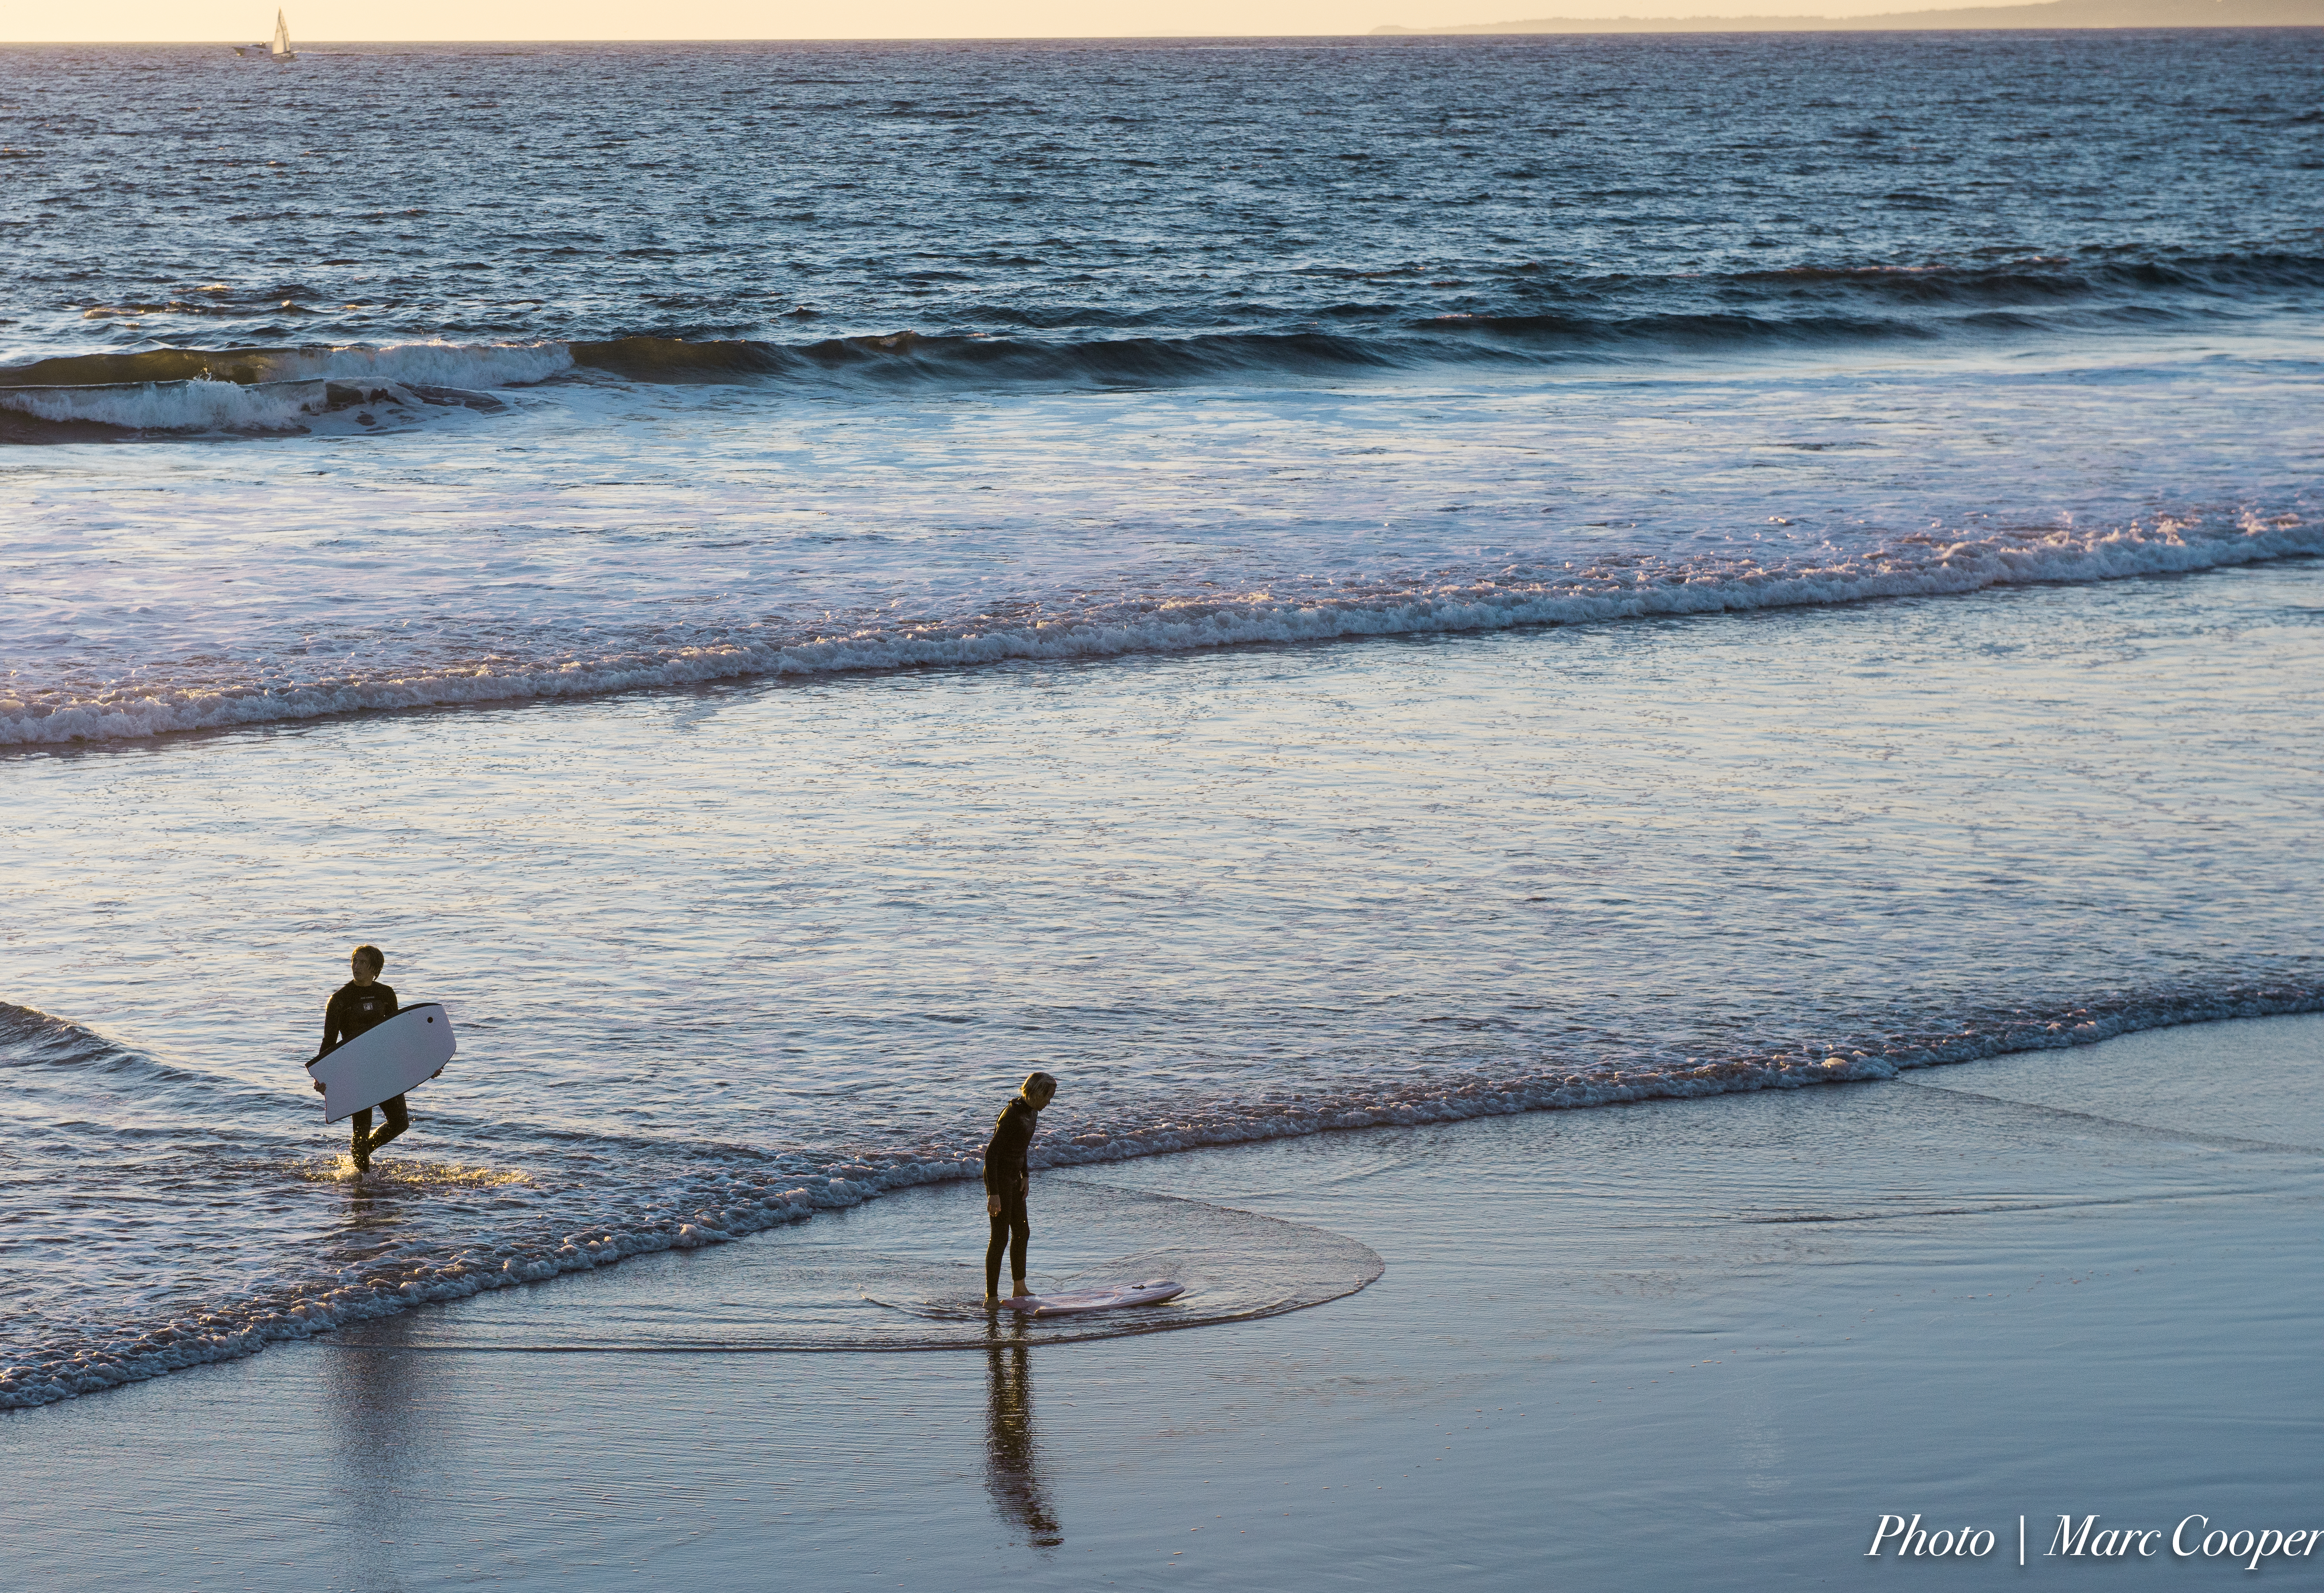
beach, sea, coast, water, sand, ocean, horizon, sunset, morning, shore, wave, surf, surfing, reflection, bay, venice, body of water, los, angeles, santamonica, oceansunset, boogieboarding, mudflat, wind wave